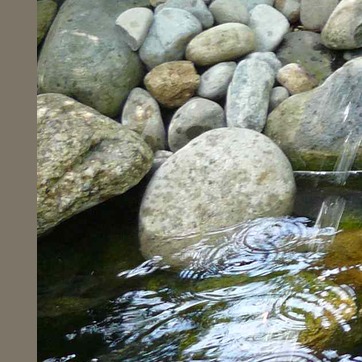
Material: stone